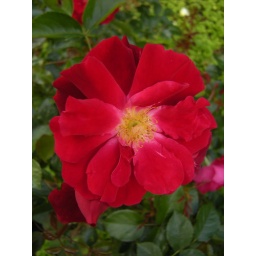
A Red red red flower in okinawa